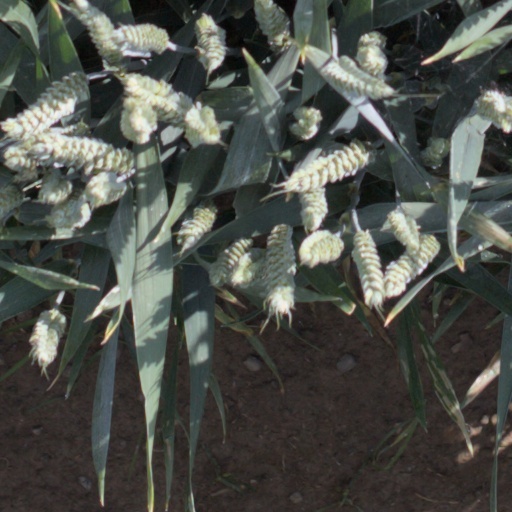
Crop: wheat